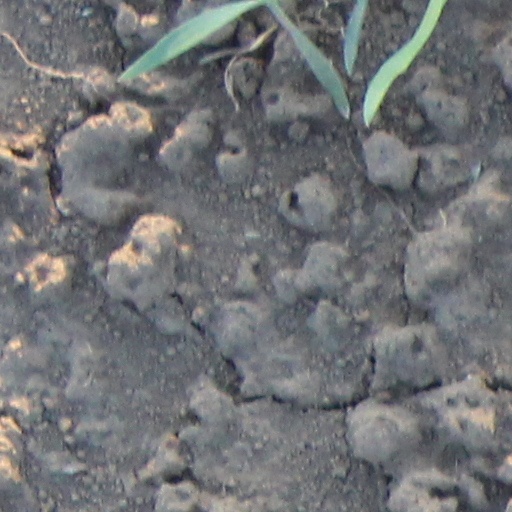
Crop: wheat